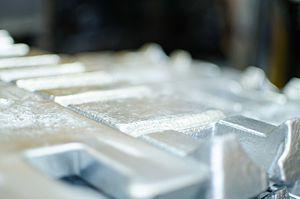
Lingots Zamak
Le Zamak est un alliage de zinc, d'aluminium, de magnésium et de cuivre. Son nom est un acronyme des noms allemands des métaux qui le composent : Zink, Aluminium, MAgnesium et Kupfer.